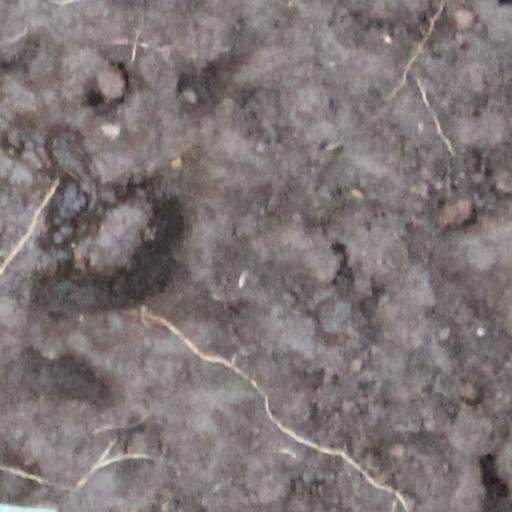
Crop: wheat